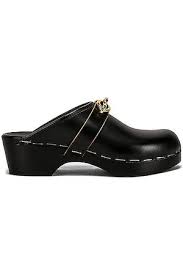
Label: Clog